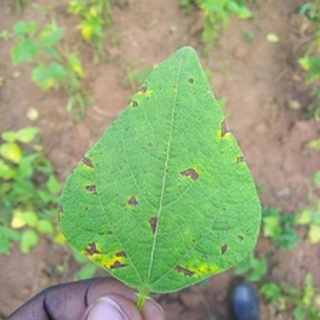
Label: bean_angular_leaf_spot